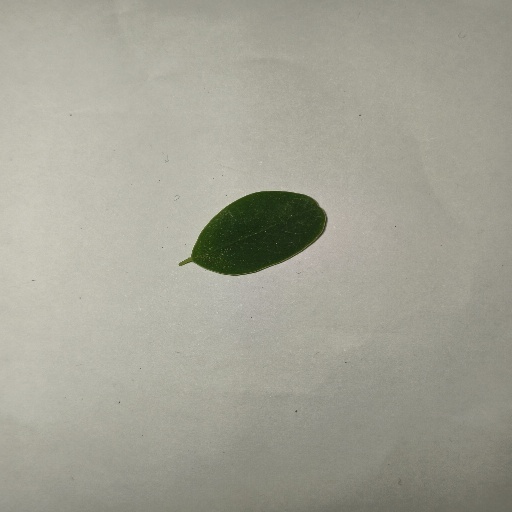
Species: Sojina
Leaf condition: Healthy Leaf